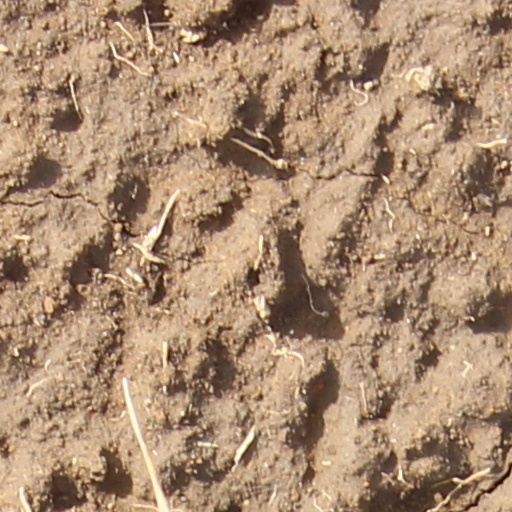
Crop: wheat